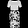
Label: Dress